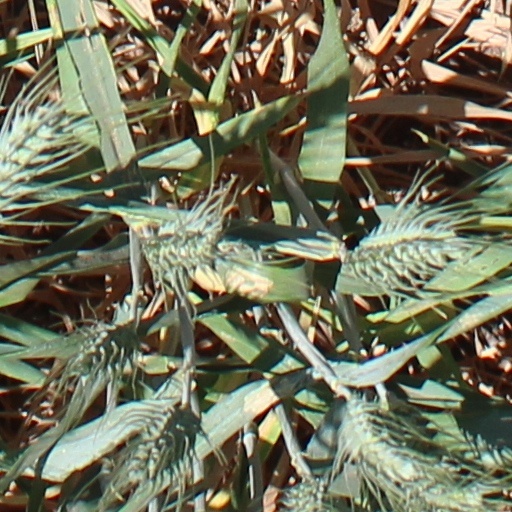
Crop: wheat